Thanjai Mamani Koil

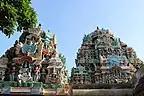

Thanjai Mamani Koil, Thirutanjai, or Thanjavur Perumal Temple is a set of three adjacent Hindu temples dedicated to Vishnu located in Thanjavur, Tamil Nadu, India. It is one of the "Divya Desams", the 108 temples of Vishnu revered by the 12 poet saints called the Alvars. Unlike other "Divya Desams" where a single shrine is referenced, this set of temples is referred together in all the "pasurams" (sacred hymns).